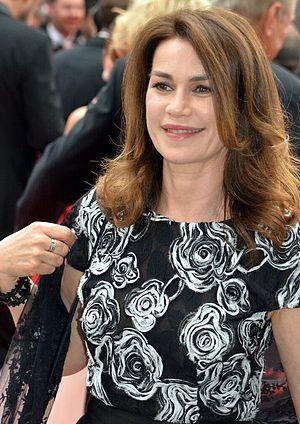
Valérie Kaprisky au festival de Cannes
Valérie Chérès, dite Valérie Kaprisky, née le 19 août 1962 à Neuilly-sur-Seine, est une actrice française. Kaprisky est le nom de naissance de sa mère.
Un si grand soleil est un feuilleton télévisé français produit par France.tv studio et créé par Olivier Szulzynger, Eline Le Fur, Cristina Arellano et Stéphanie Tchou-Cotta. Il est diffusé quotidiennement du lundi au vendredi depuis le 27 août 2018 en France sur France 2 à 20 h 40, puis rediffusé depuis le 7 janvier 2019 quotidiennement sur TV5 Monde, et entre le 21 avril 2019 et le 23 juin 2019 sur France 4, où tous les épisodes de la semaine sont retransmis le dimanche de 19 h à 21 h, puis à partir du 23 juin 2019 tous les épisodes de la semaine sont retransmis le lundi entre approximativement 1 h et 3 h. Sur France 2, le feuilleton est diffusé de 20 h 45 à 21 h 5, un créneau qui fut longtemps réservé aux spots publicitaires précédant le prime time sur toutes les grandes chaînes. Elle est rediffusée sur TV5 Monde du lundi au vendredi à 19h20, France 4 la nuit, France Ô du lundi au vendredi à 11 h et 19 h 30, et le samedi à 10 h 30, France 3 Corse Via Stella le dimanche à 20 h 35 et du lundi au vendredi à 14 h 10, et 14 h 35.